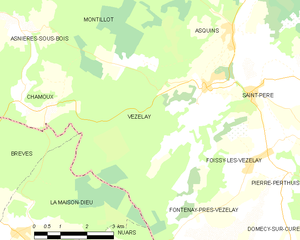
Carte des communes françaises Vézelay
Vézelay est une commune française située dans le département de l'Yonne, en région Bourgogne-Franche-Comté.